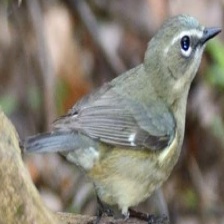
Species: BLACK THROATED WARBLER
Scientific name: SETOPHAGA CAERULESCENS